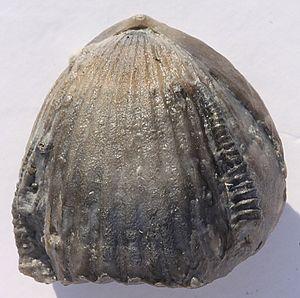
Cette liste des genres de brachiopodes est une tentative de regrouper tous les genres connus de l'embranchement des Brachiopoda ou brachiopodes, animaux marins pourvus de deux valves comme les mollusques bivalves mais avec un plan de symétrie complètement différent. De plus les brachiopodes possèdent à l'intérieur de leur coquille un organe, le lophophore, formant une sorte de bouche constituée de deux bras sur lesquels s'attachent des tentacules.